Wildlife of Togo

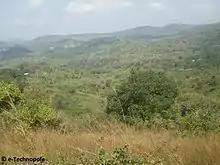
Guinean forest–savanna mosaicnear Kpalimé

Some 2,500 species of vascular plant were included in the flora of Togo in 1984, and at least 235 species having been added since then. Including introduced plants that have become naturalized, it is estimated that there are 3,450 species in the country, however the flora is still incompletely known.